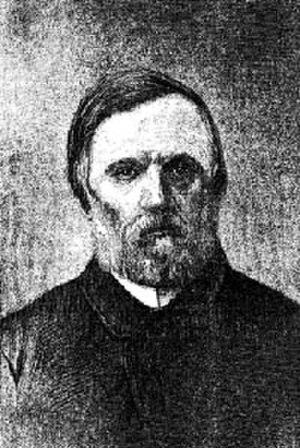
François Henri Duchiński, né en 1816 à Kiev et mort le 13 juillet 1893 à Paris, est historien, ethnographe, homme politique polonais, auteur d’une hypothèse sur les origines non slaves de la Russie et ardent adversaire des panslavistes